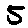
Label: 5